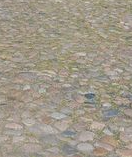
Surface type: cobblestone